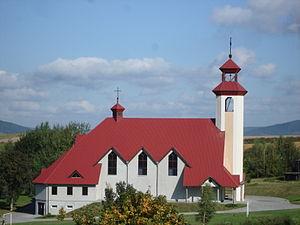
Kamienna Góra, est une ville de Pologne, située au sud-ouest du pays, dans la voïvodie de Basse-Silésie. Elle est le siège du powiat de Kamienna Góra et de la commune rurale de Kamienna Góra, sans faire partie de celle-ci car elle forme une gmina urbaine distincte.